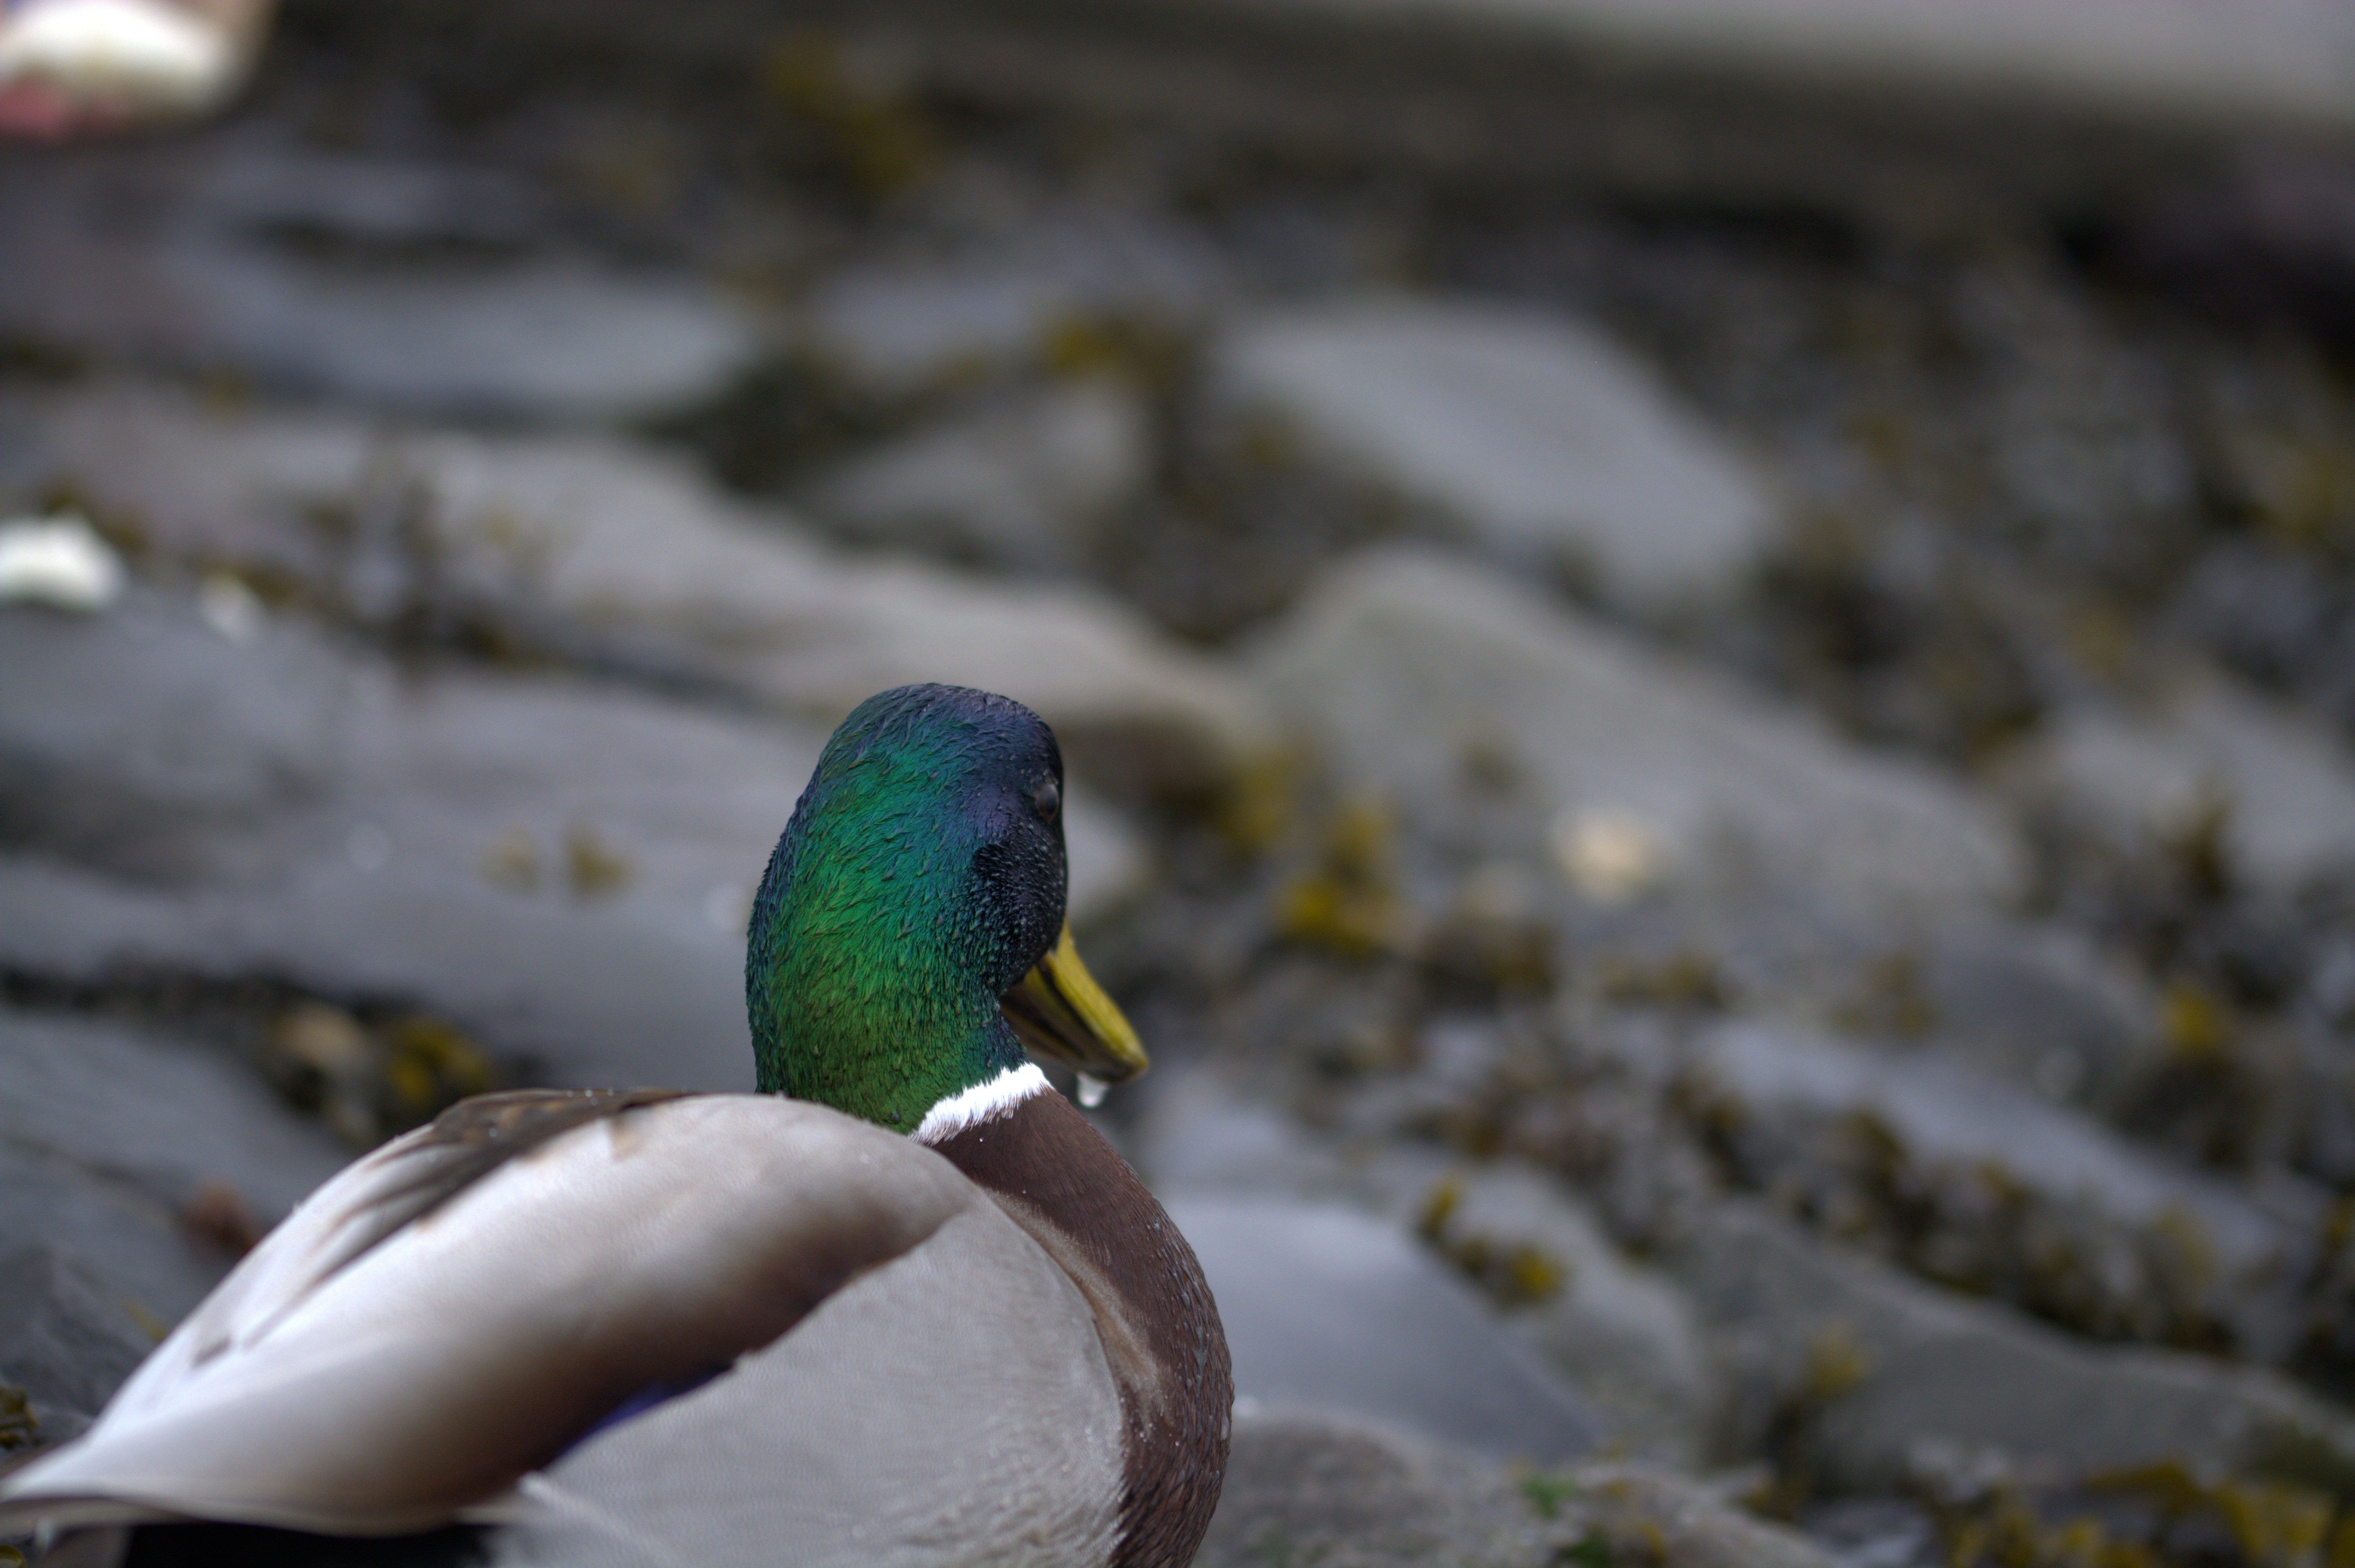
water, nature, bird, animal, wildlife, portrait, green, beak, fauna, plumage, drake, close up, duck, vertebrate, ducks, waterfowl, water bird, mallard, animal portrait, duck bird, ducks geese and swans